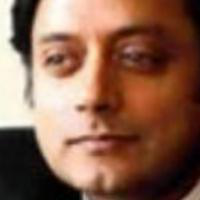
Age group: age 31-40